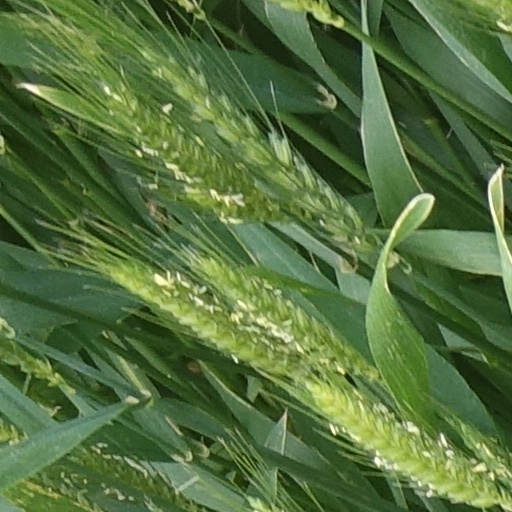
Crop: wheat